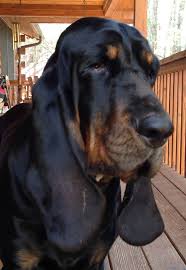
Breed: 225-n000062-black_and_tan_coonhound